Small-town swot

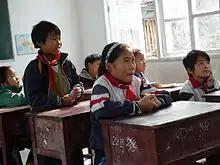
Students learning in rural school near Xijiang, China.

Small-town swot or xiaozhen zuotijia (Chinese: 小镇做题家; pinyin: "xiǎo" zhèn zuò "tí" jiā) is a Chinese satirical internet slang that describes students from rural China and county-level cities who come to work in bigger cities but are disappointed to learn that despite their diligent studies and examination success in entering elite universities, they lack the cultural and social capital of their well-connected city-born workplace peers.